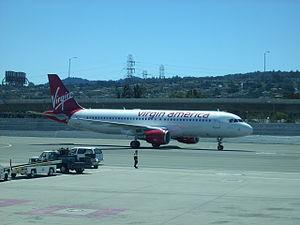
Virgin America était une compagnie aérienne à bas prix américaine en activité entre 2007 et 2018 qui assurait essentiellement des vols intérieurs aux États-Unis, depuis son principal hub, l'aéroport international de San Francisco. En avril 2016, Virgin America a été vendue à Alaska Air Group pour près de 4 milliards de dollars. Virgin America a poursuivi ses propres opérations jusqu'à son absorption totale par Alaska Airlines le 24 avril 2018.